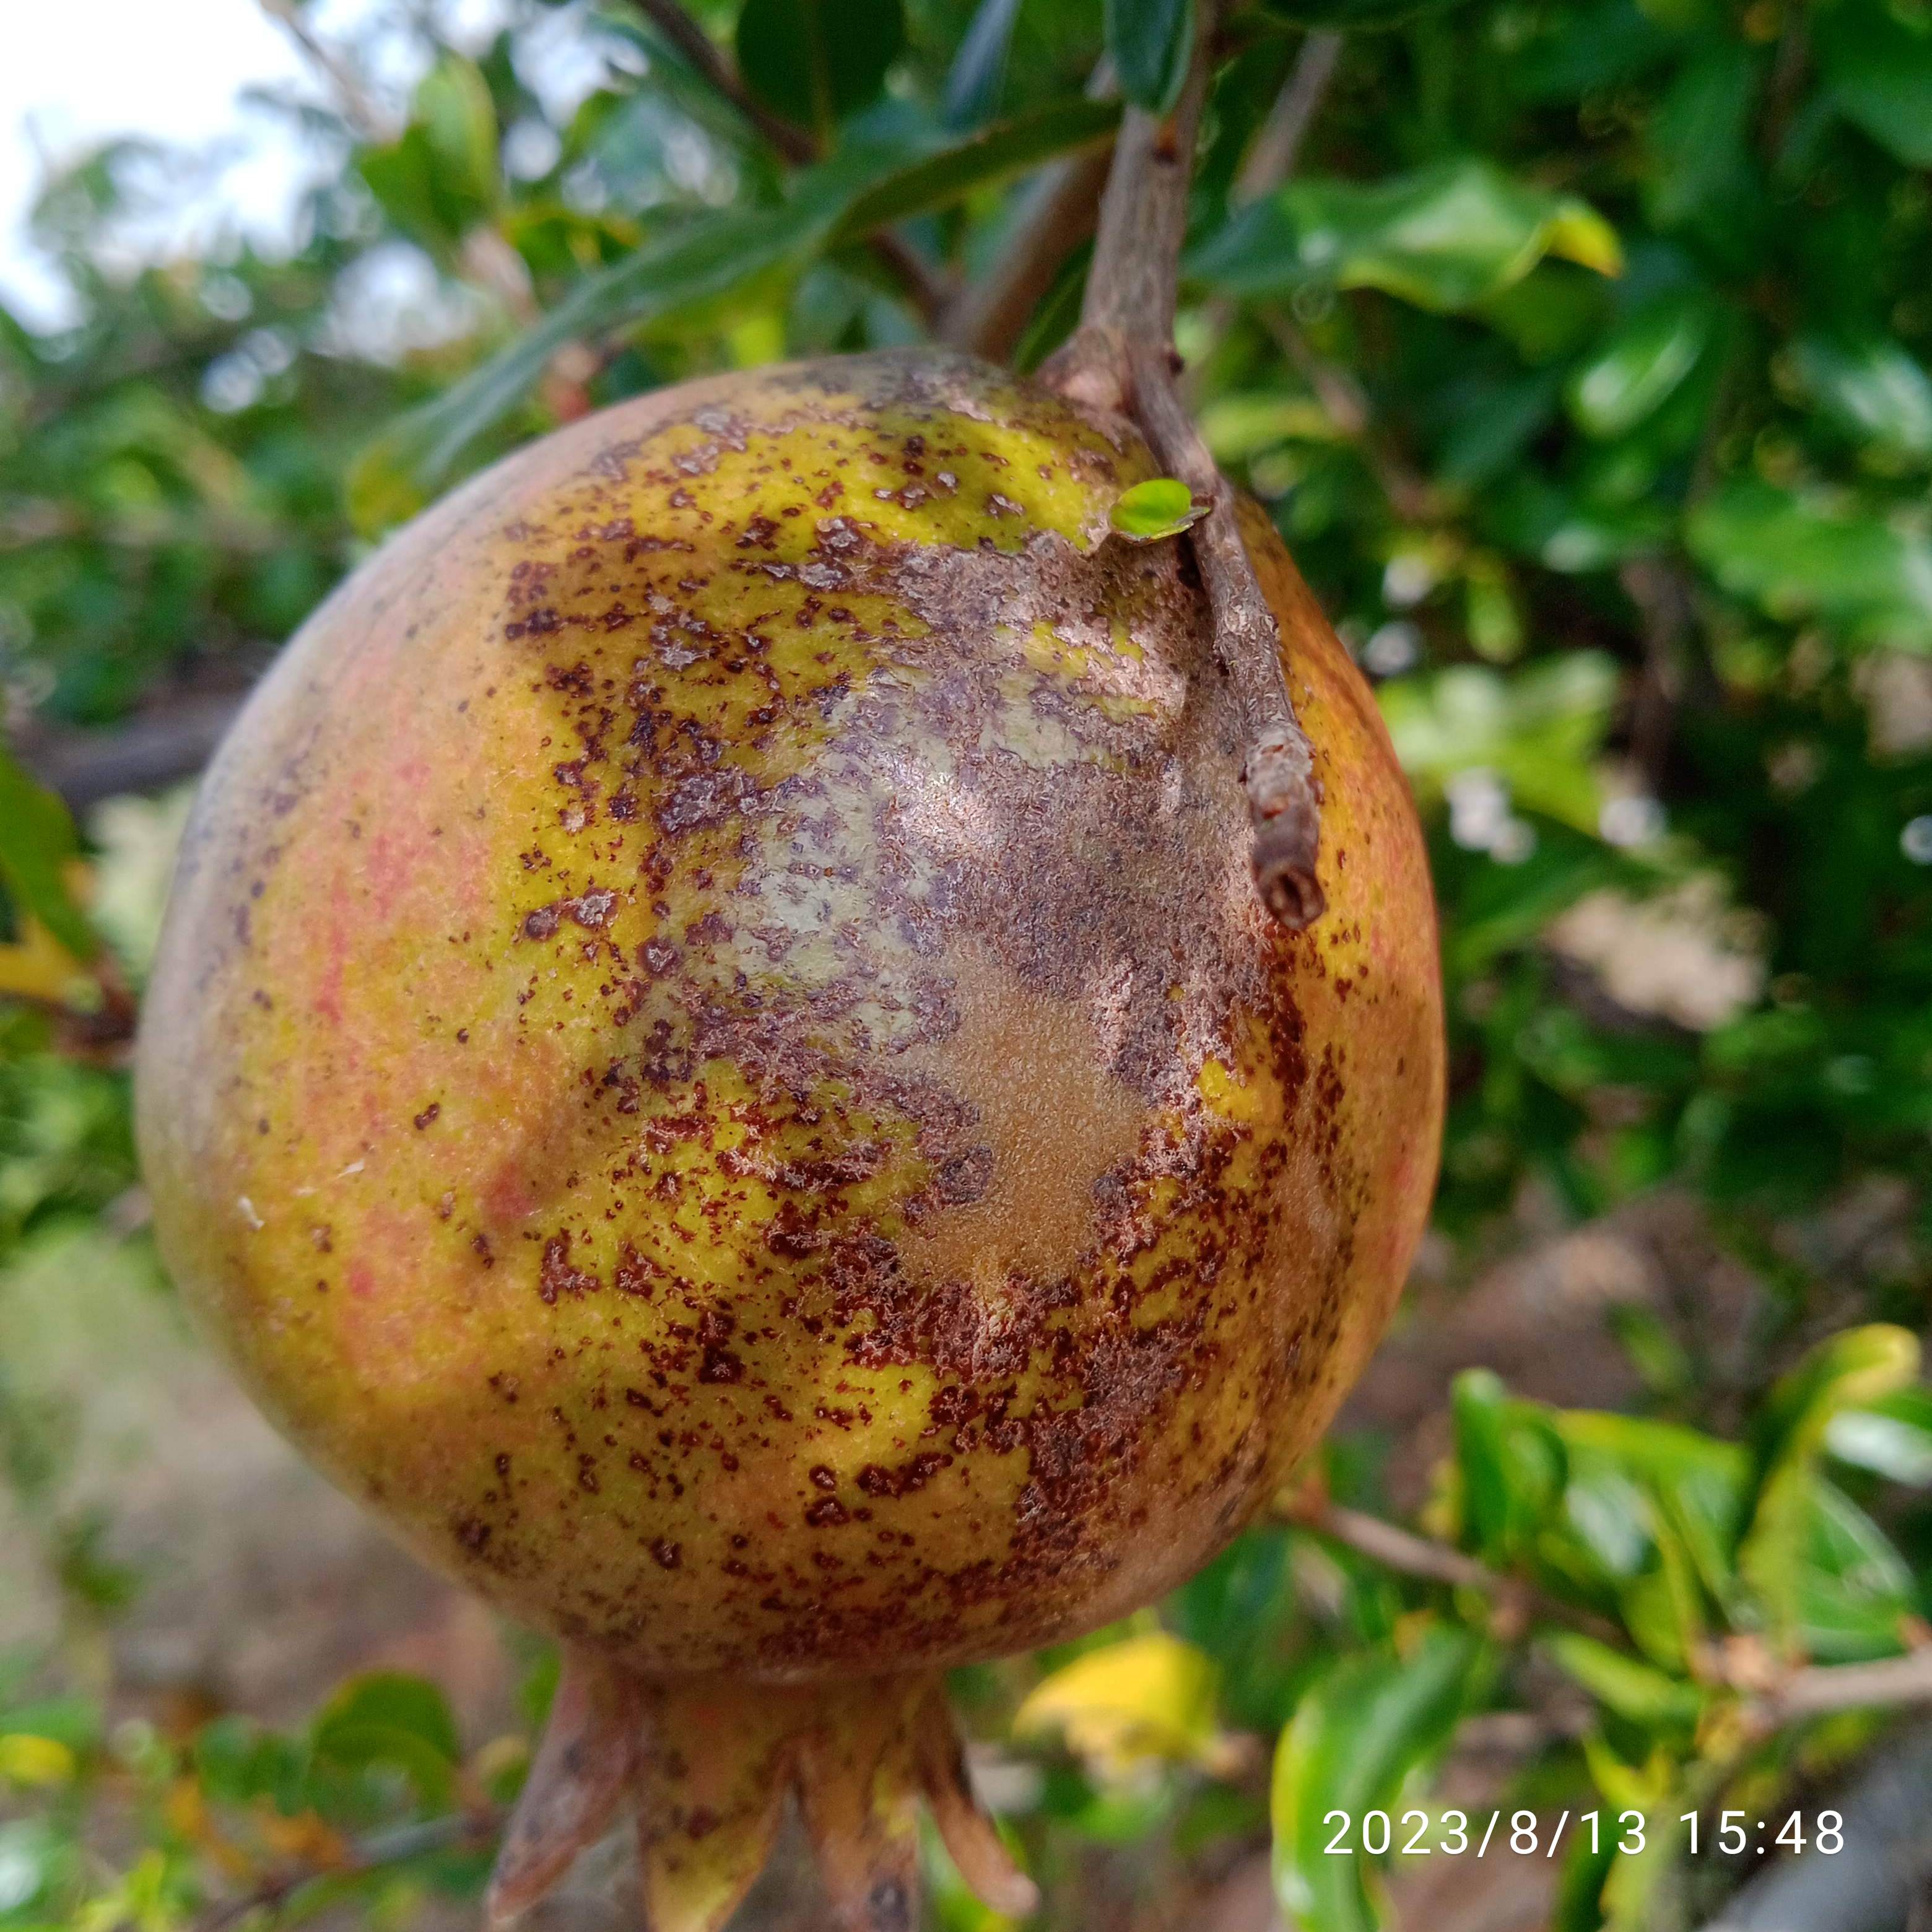
Label: Cercospora